Out in the Dark

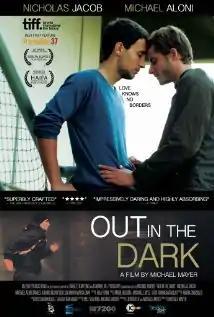
Theatrical release poster

Out in the Dark is a 2012 Israeli romantic drama film which premiered at the Toronto International Film Festival in September 2012 and in Israel in the Haifa International Film Festival in October 2012. It is the directorial debut of Michael Mayer (Israeli director) (מיכאל מאיר).